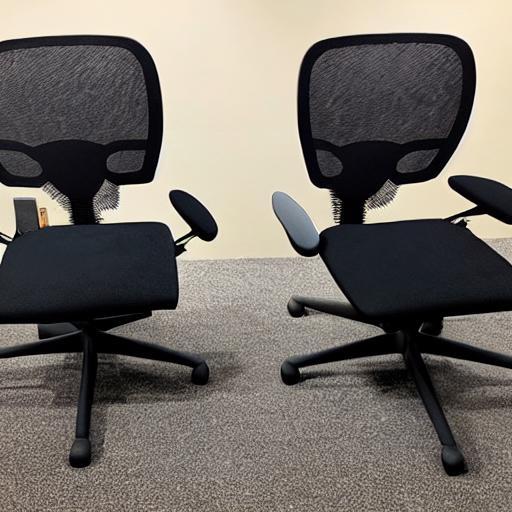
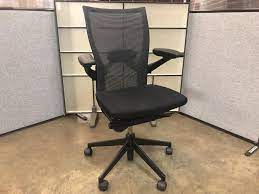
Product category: items_chair
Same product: no